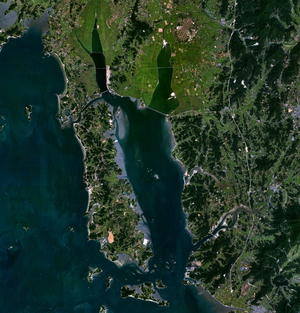
Anmyeondo est une île située dans la province de Chungcheong du Sud en Corée du Sud. C'est la sixième plus grande île de Corée du Sud. Elle est reliée au continent par le pont d'Anmyeon.